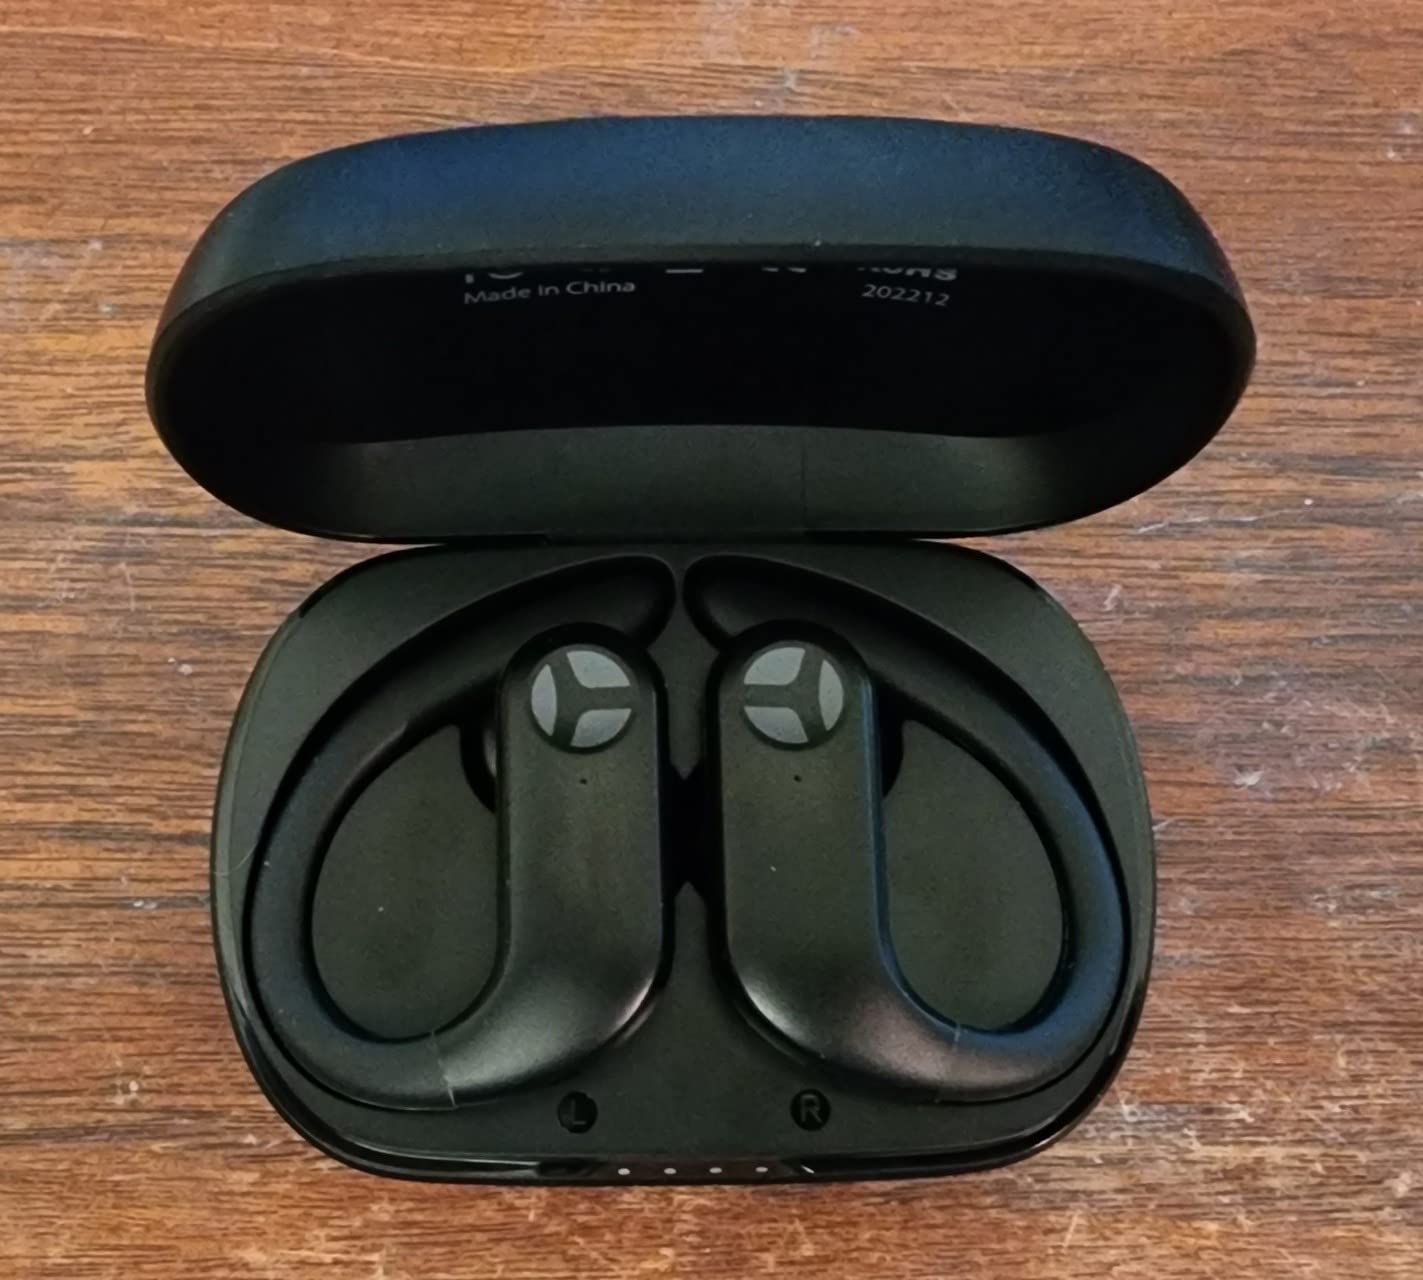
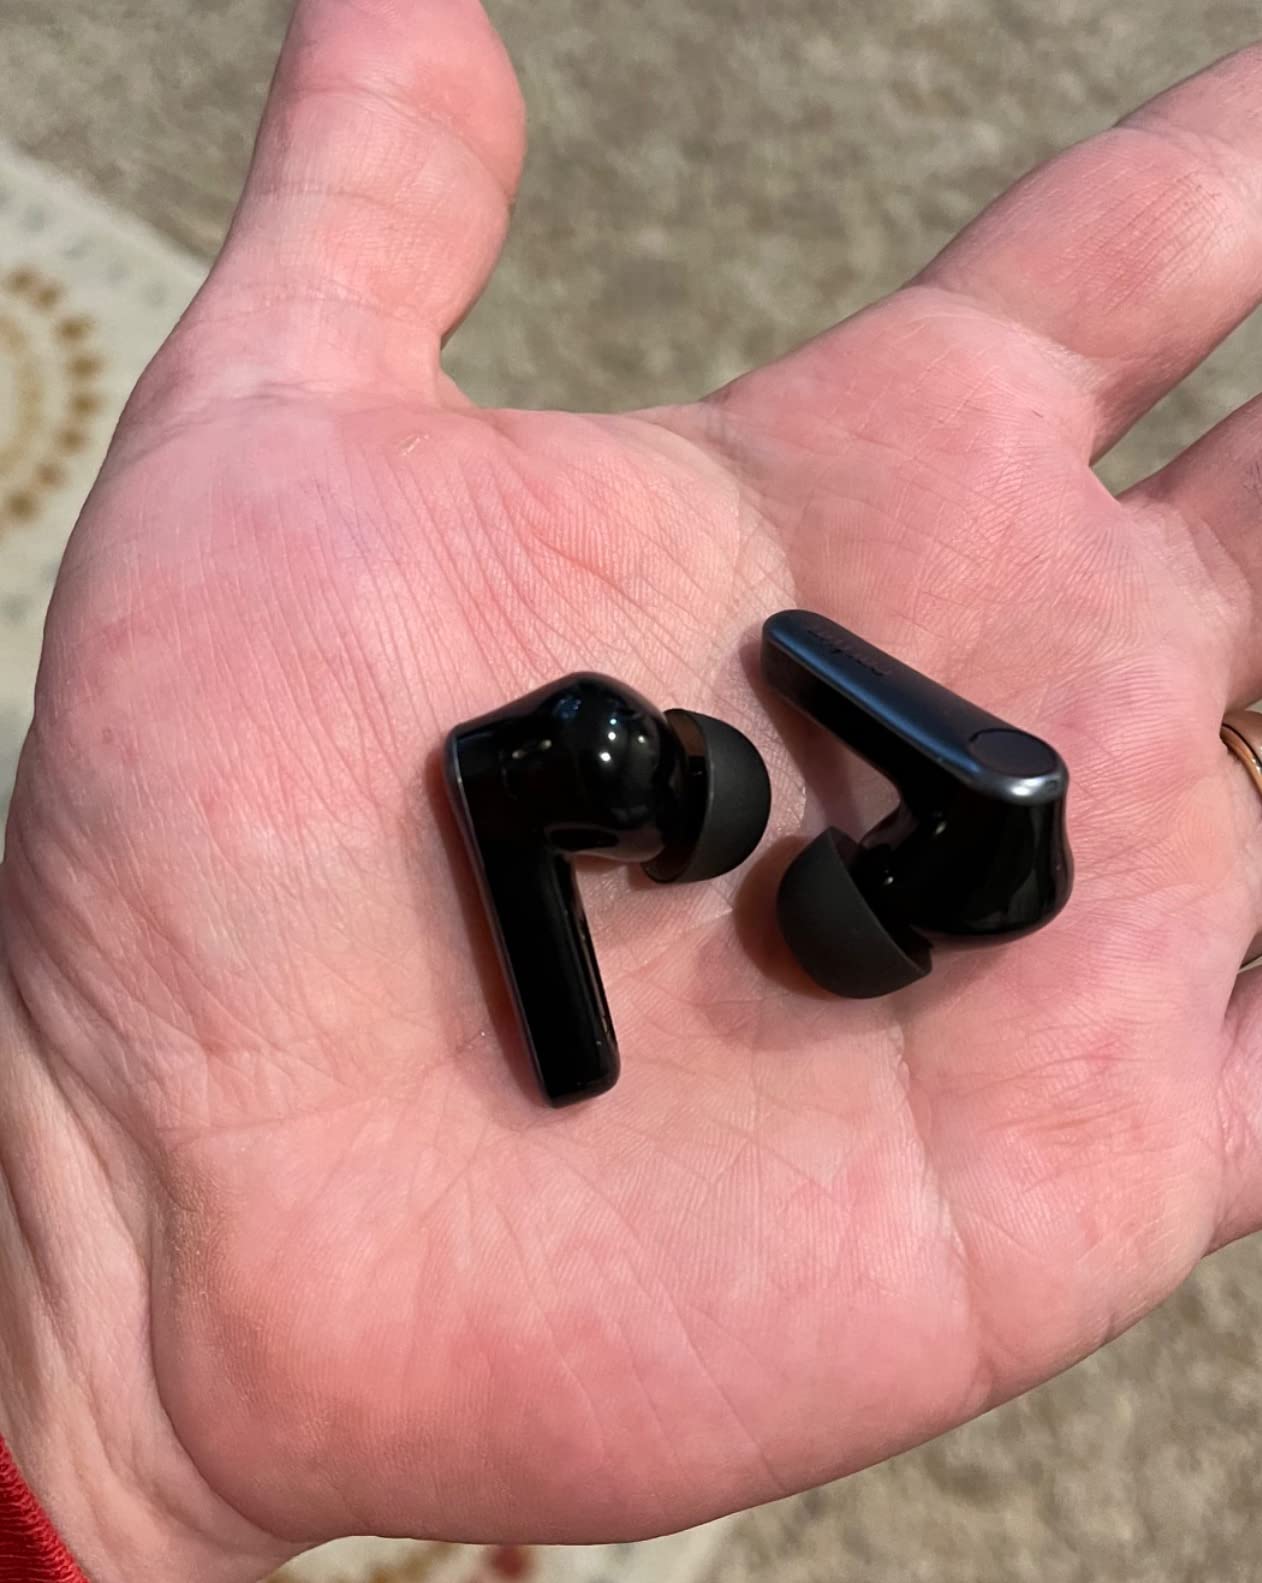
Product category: earbuds
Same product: no